Dalip Singh Saund

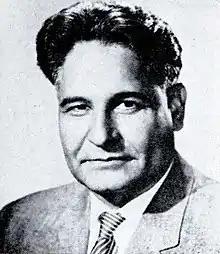
D. S. Saund,

Dalip Singh Saund (September 20, 1899 – April 22, 1973) was an Indian-born American farmer, lobbyist, judicial officer, academic, and Democratic Party politician who served in the United States House of Representatives from 1957 to 1963. He was the first Sikh, Punjabi American, Indian American, and first Asian American elected to the United States Congress. As a resident of Westmoreland, California, Saund represented , which at the time consisted of Imperial and Riverside counties.